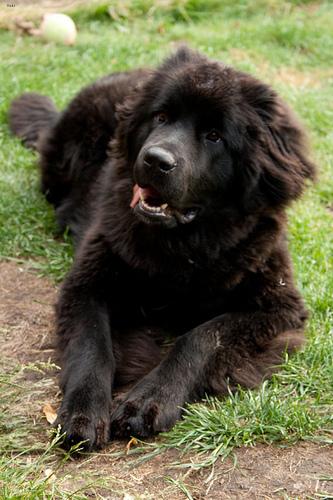
Breed: newfoundland